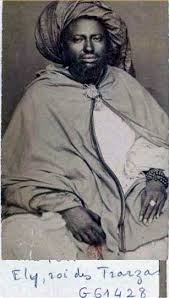
Nataal bii de gis naa ni jenn jëmm la, genn góor. Gis naa  ci ab loxoom mu takk ci ag kurus. Gis naa itam ne ab baaraamam takk na ci ab jaaro.